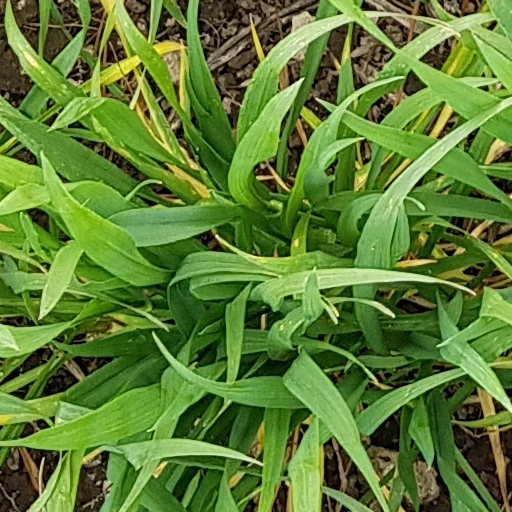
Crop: wheat